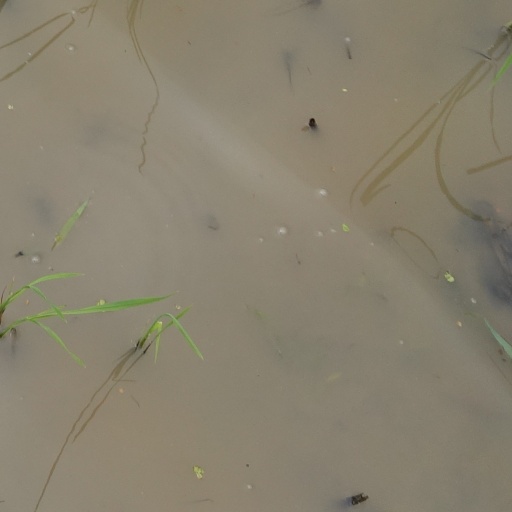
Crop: rice